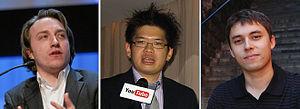
YouTube est un site web d’hébergement de vidéos et un média social sur lequel les utilisateurs peuvent envoyer, regarder, commenter, évaluer et partager des vidéos en streaming. Il a été créé en février 2005 par Steve Chen, Chad Hurley et Jawed Karim, trois anciens employés de PayPal, et racheté par Google en octobre 2006 pour 1,65 milliard de dollars. Le service est situé à San Bruno, en Californie.